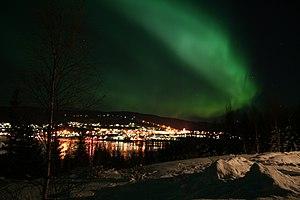
Aurore boréale en Norvège